Compton Verney

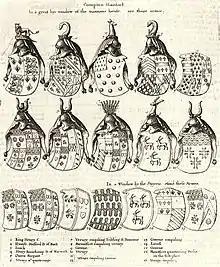
1656 drawing of heraldic glass set up by Sir Richard Verney (d.1489) in a "great bay window" of the great hall of old Compton Verney House

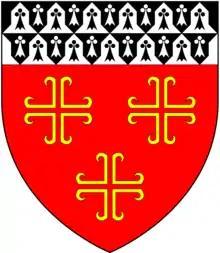
Arms of Verney of Compton Verney: "Gules, three crosses recerclée voided throughout or a chief vair ermine and ermines"

The first record of a settlement at Compton Verney was the late Saxon manor of Compton, meaning "settlement in a valley" (combe-town). It had good communications, being served by the Fosse Way, which runs north–south half a mile from the site and led originally from the Roman settlements of Cirencester to Leicester. The Domesday Book of 1086 lists Compton as two manors, the largest of which was among the many holdings of Robert de Beaumont (c. 1049 – 1118), Count of Meulan, one of the few proven companions of William the Conqueror who fought at the Battle of Hastings in 1066.